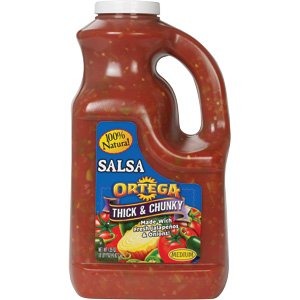
Item Name: Ortega Medium Thick & Chunky Salsa 135 OZ (8 LB 7 OZ)
Value: 1.0
Unit: Count

Price: 39.88